Hinduism in Pakistan

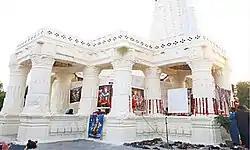
Shawala Teja Singh Temple after Renovation by the Government

The Communal violence of the 1940s and the subsequent persecutions have resulted in the destruction of many Hindu temples in Pakistan, although the Hindu community and the Government of Pakistan have preserved and protected many prominent ones. Some ancient Hindu temples in Pakistan draw devotees from across faiths including Muslims.